Nemetschek

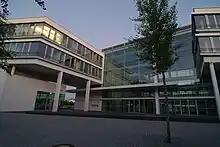
Nemetschek AG headquarters in Munich

In 1989, Nemetschek Programmsystem GmbH was founded and was responsible for software distribution; Georg Nemetschek's engineering firm continued to be in charge of program development. The main product, Allplan – a CAD system for architects and engineers, was launched in 1984. This allowed designers to model buildings in three dimensions. Nemetschek began to expand internationally in the 1980s. By 1996, the company had subsidiaries in eight European countries and distribution partners in nine European countries; since 1992, it has also had a development site in Bratislava, Slovakia.